Kazimierz Łukoski

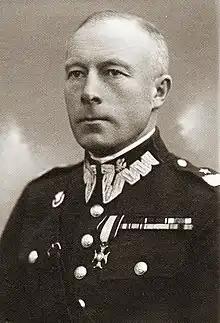

Kazimierz Łukoski, pseudonym "Orlik" (13 September 1890 – 1940) was a Polish military commander and one of the Generals of the Polish Army murdered by the Soviet Union in what is collectively called the Katyń massacre of 1940.